Fleetwood

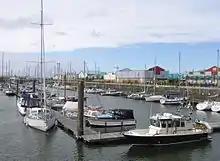
Fleetwood Freeport and Marina (1995) is built on the site of the former Wyre Dock

In 1973, the area around the old railway station was developed into a container port facility, with P&O operating a container service to Larne in Northern Ireland. In 1975, this became a Roll-on/roll-off service. This development led indirectly to some renewal of the then largely derelict Dock Street area, and improved road access to the town to support the container traffic. Twice-daily container service continued until 2004 when Stena Line bought the route and increased the service to three times a day. In December 2010, Stena Line announced that the service would be withdrawn at the end of 2010, with the loss of 140 jobs.